Glade of the Armistice

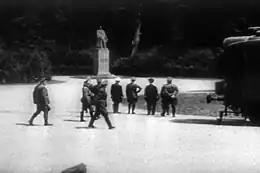
Adolf Hitler (hand on hip) looking at the statue of Foch before the 1940 armistice negotiations at Compiègne (21 June 1940)

The Armistice of 11 November 1918 was signed in one of the rail carriages ("Le Wagon de l'Armistice") of Foch's private train in Rethondes. The carriage was Compagnie Internationale des Wagons-Lits (CIWL) No. 2419D.